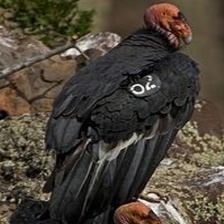
Species: CALIFORNIA CONDOR
Scientific name: GYMNOGYPS CALIFORNIANUS
ImageNet parent category: vulture